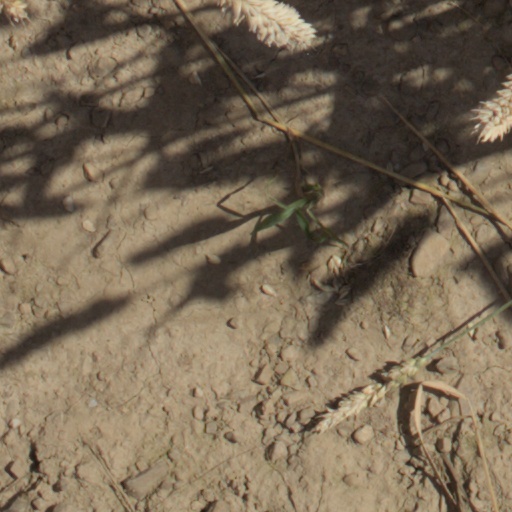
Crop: wheat